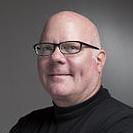
Age: 53